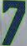
Number: 7